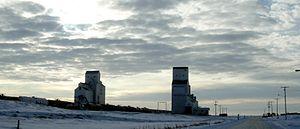
Shaunavon est une ville de la Saskatchewan au Canada, située à 74 km de la frontière avec le Montana.